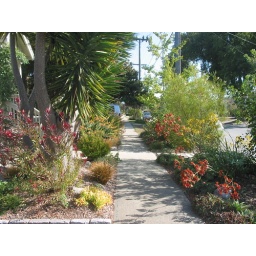
This sidewalk takes you through a beautiful garden at a home in El Cerrito.